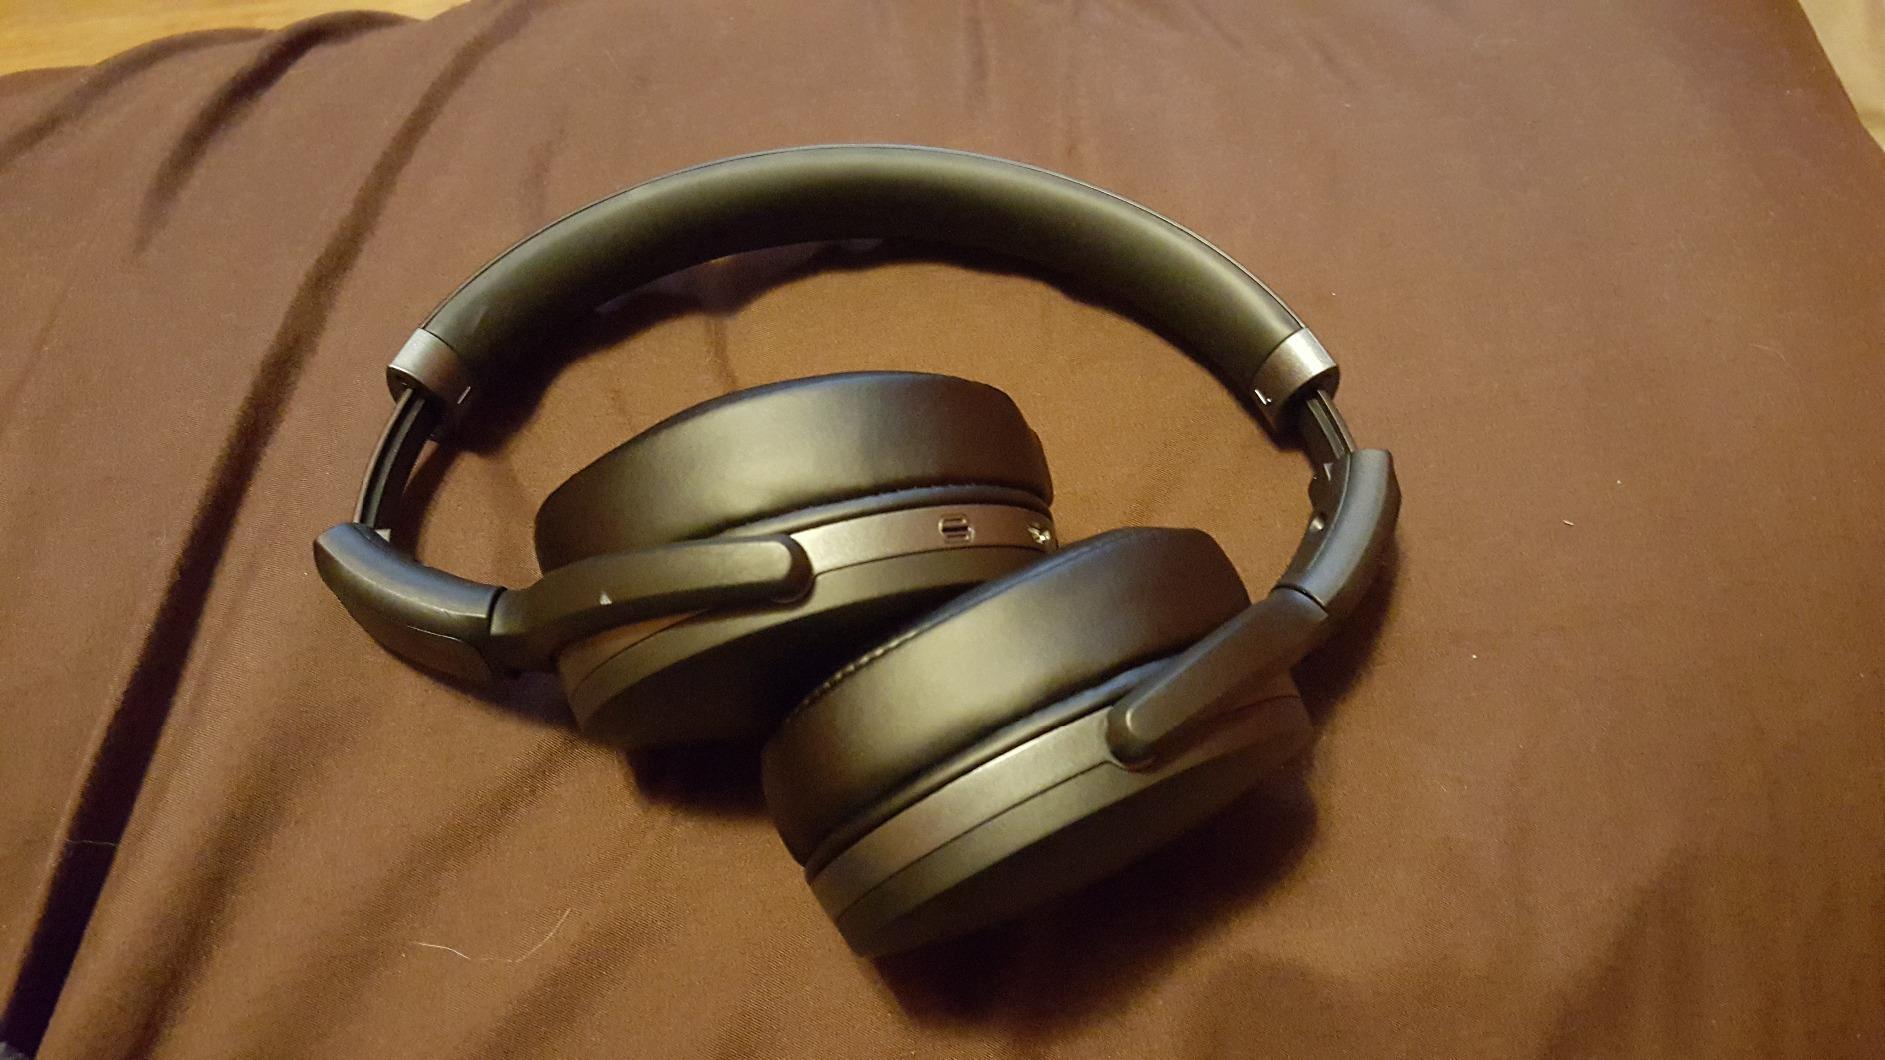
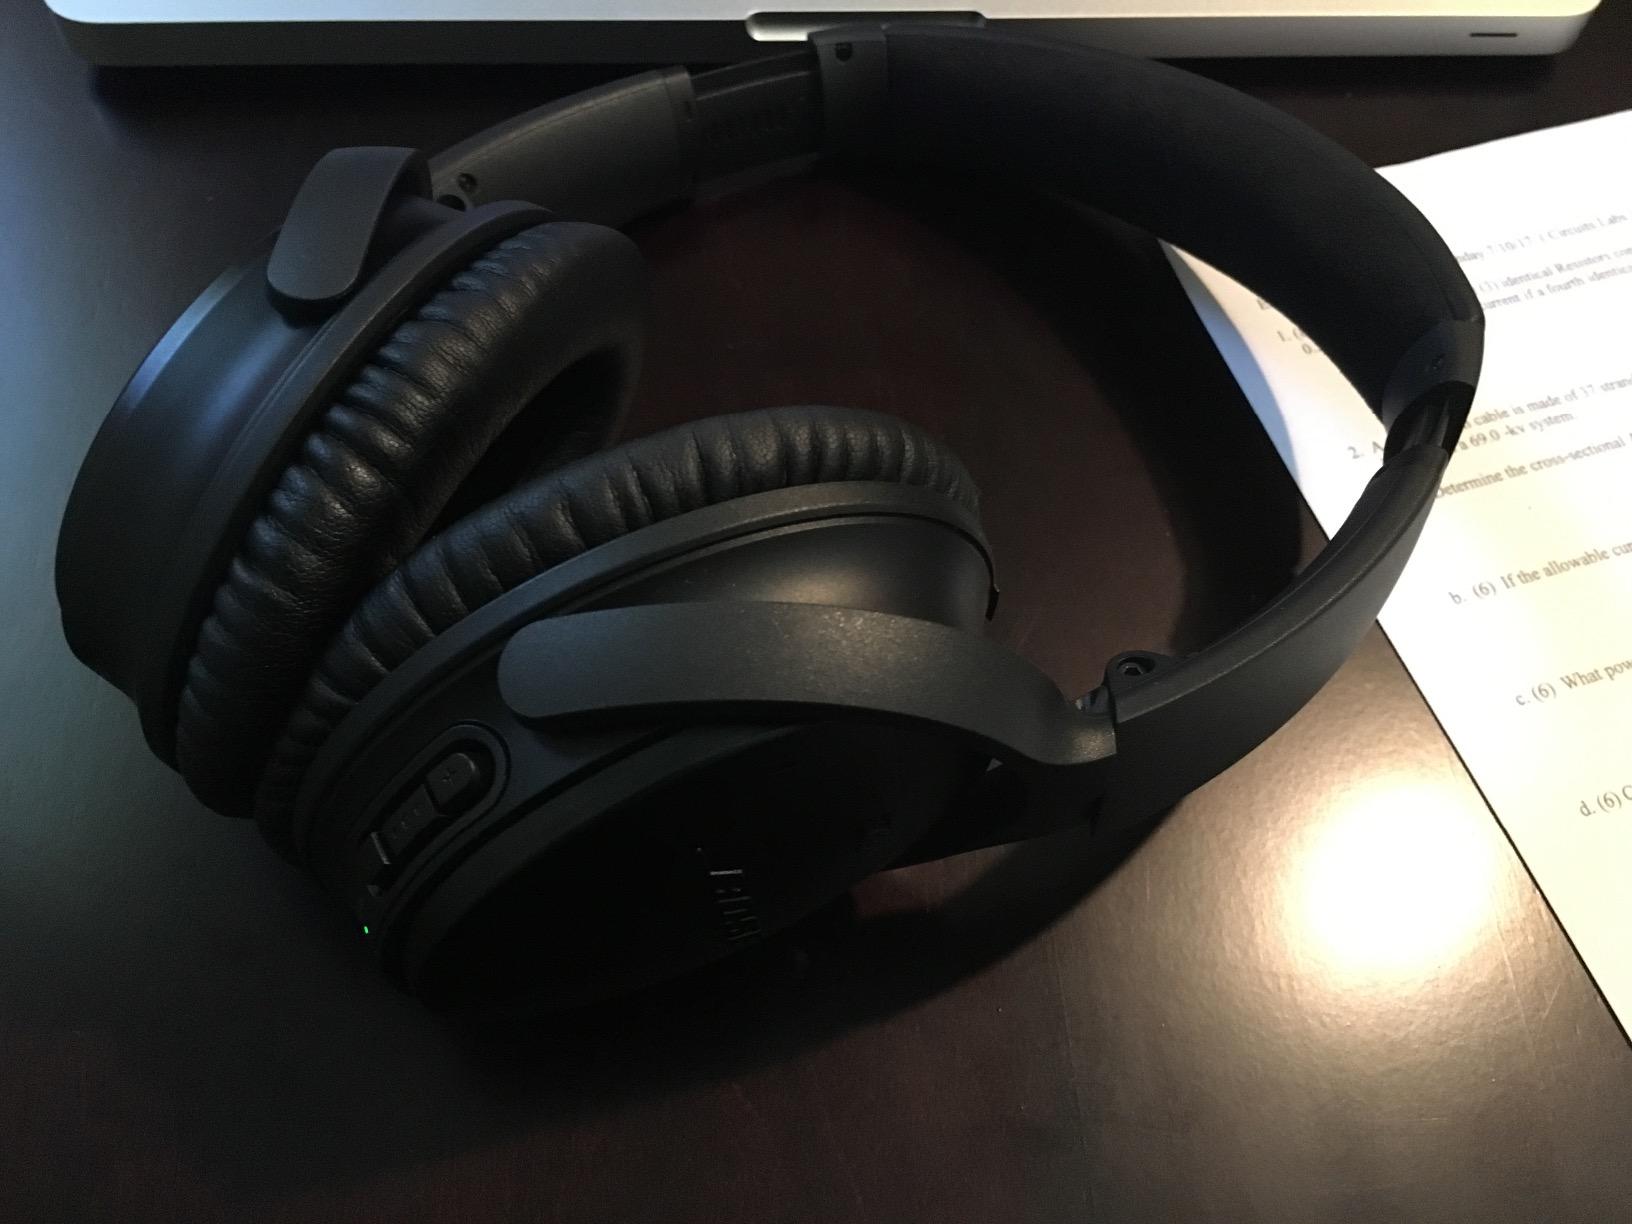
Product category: headphones
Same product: no